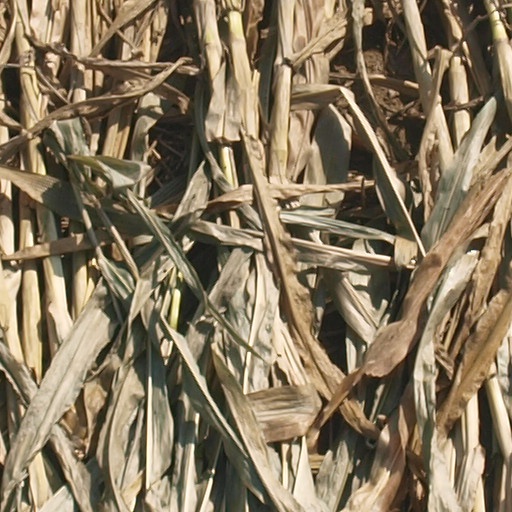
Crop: maize; corn